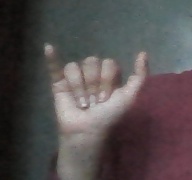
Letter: ya